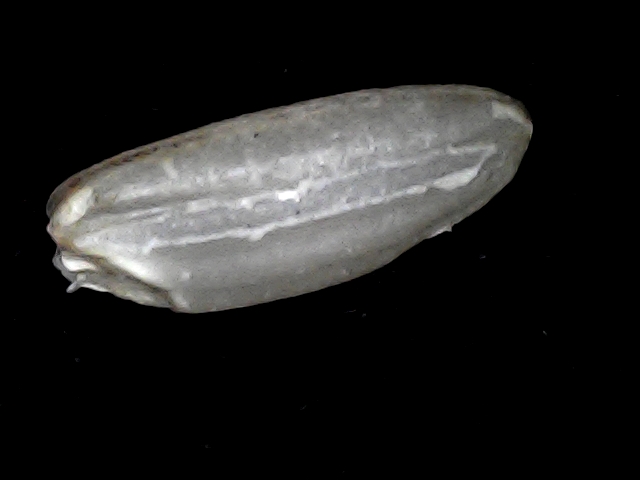
Rice variety: BD51